Ilkley

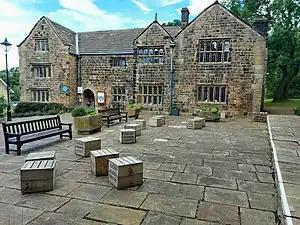
Ilkley Manor House, Castle Yard

Development based on the Hydro movement, and on the establishment of convalescent homes and hospitals, was accelerated in August 1865 by the construction of the Otley and Ilkley Joint Railway, which linked to the Leeds and Bradford Railway and the North Eastern Railway. The Midland Railway built a connection to Skipton via Bolton Abbey in May 1888.